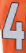
Number: 4